Frankfurt U-Bahn

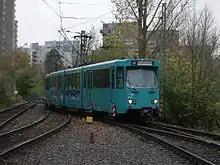
Ptb car 700 on line U5

The U2 Class were the first production vehicles for the network. Duewag built 104 vehicles of this type in seven batches from 1968 to 1984. The final (seventh) batch of seven units was delivered after a fire at Heddernheim Depot in 1980 destroyed five sets. They were originally painted in a red and white livery, before being repainted in beige, ivory and grey from 1981 and finally from 1996 turquoise (officially known as "subaru vista blue"). Unlike the prototype vehicles the U2 Class did not have folding steps. Instead there were fixed steps inside the doors, level with the underground station platforms but a step up from the lower platforms at above-ground stations.